Trapnall Hall

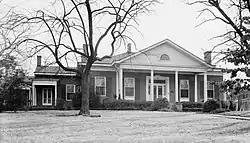
HABS photo, 1940

Trapnall Hall is a historic house at 423 East Capitol Avenue in downtown Little Rock, Arkansas. Built in 1843 for lawyer Frederic Trapnall; one of Arkansas's finest examples of pre-Civil War Greek Revival architecture. It is a single-story brick building, with a hip roof and a projecting temple portico supported by square columns. The building is now owned by the state, which uses it as a venue for public and private events.